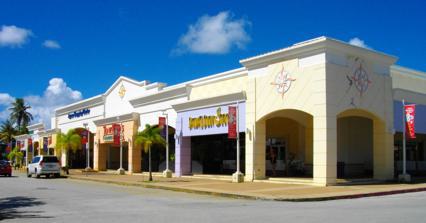
Building: Agana Shopping Center
Country: Unknown
Year built: 1978
Shopping mall in Hagåtña, Guam Agana Shopping Center Location Hagåtña , Guam Coordinates 13°28′15.78″N 144°45′19.44″E / 13.4710500°N 144.7554000°E / 13.4710500; 144.7554000 Address 302 South Route 4 Hagåtña, Guam 96910 Opening date 1978 No. of stores and services 65 (as of March 20, 2024) No. of anchor tenants 2 Total retail floor area 140,000 sq ft (13,000 m 2 ) No. of floors 2 Website aganacenter .com The Agana Shopping Center is a shopping mall located in Hagåtña , the capital of the United States territory of Guam . Opening in 1978, the mall is one of numerous malls on Guam. It is owned by Philippines -based retail firm SM Prime since 2003. Main competitors include Micronesia Mall in Dededo and Guam Premier Outlets in Tamuning . The shopping center offers a diverse mix of shops from unique local stores to notable chain restaurants such as Pizza Hut , Taco Bell , Panda Express , Subway , Wendy’s , Pretzelmaker , Cinnabon , Chatime , Jollibee , and Vons Chicken which is South Korea -based chain famous for their Korean fried chicken . Local restaurants can be found throughout the mall including Dr. Kabob, Capricciosa, Sushi Rock, Poke Seven, Snowberry, Chan's Hotdog, and Fizz & Co., the only soda shop on the island. There are also Asian grocery stores, Seoul Mart and Tokyo Mart Express, which offer Korean and Japanese products. Retail stores and services in the mall include Ross Dress for Less , SM Island , Vitamin World , Primo Surf, Vince Jewelers, Miniso , Pet Express, Docomo Pacific , IT&E, Jeans Warehouse, Hair Town, Hollywood Nails, Ideal Vision Center, Express Care, Photoshoot Studio, and more. The second floor of the mall also features its Agana Marketplace, an urban bargain place that includes more small local retail shops offering accessories, clothing, bags, and more. References